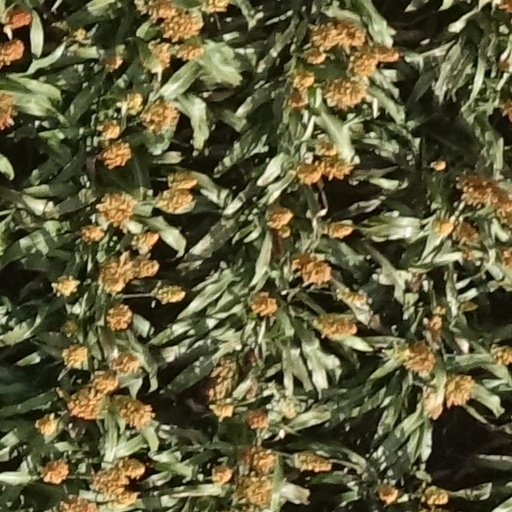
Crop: sorghum